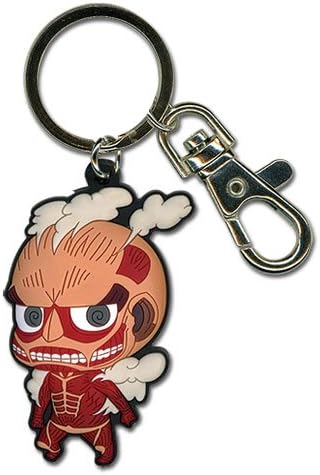
Great Eastern Entertainment Attack On Titan SD PVC Keychain
Category: Toys & Games
High quality, fully licensed keychain which is sure to make any Anime fan thrilled. Sturdy construction, high quality graphics, and fully functional
Features: Fully Licensed | Quality Materials | Collectable Designs